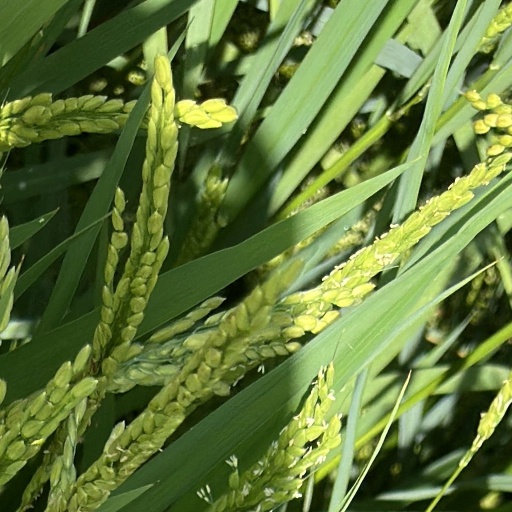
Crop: rice